Cora Slocomb di Brazza

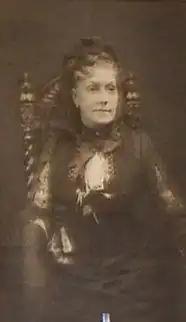
Abigail Day Slocomb, ca. 1890

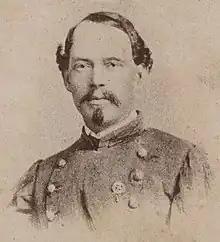
Cuthbert H. Slocomb, 1865

Cora Ann Slocomb was born on January 7, 1862, in New Orleans, Louisiana, to Abigail Hannah Slocomb (née Day) and Cuthbert Harrison Slocomb. At the time of her birth, her father was a Confederate soldier, serving in the Louisiana Washington Artillery during the American Civil War. After his war service, he returned to his partnership in a hardware store which had been founded by his father, successfully accumulating a fortune prior to his death in 1874. Her mother, who worked professionally under the name Abby Day Slocomb, was a Quaker and descendant of Elisha Hinman, a soldier in the American Revolutionary War. She filed several patents, designed the Connecticut State flag, founded the Groton, Connecticut, chapter of the Daughters of the American Revolution, and founded the preservation society and museum for Fort Griswold.